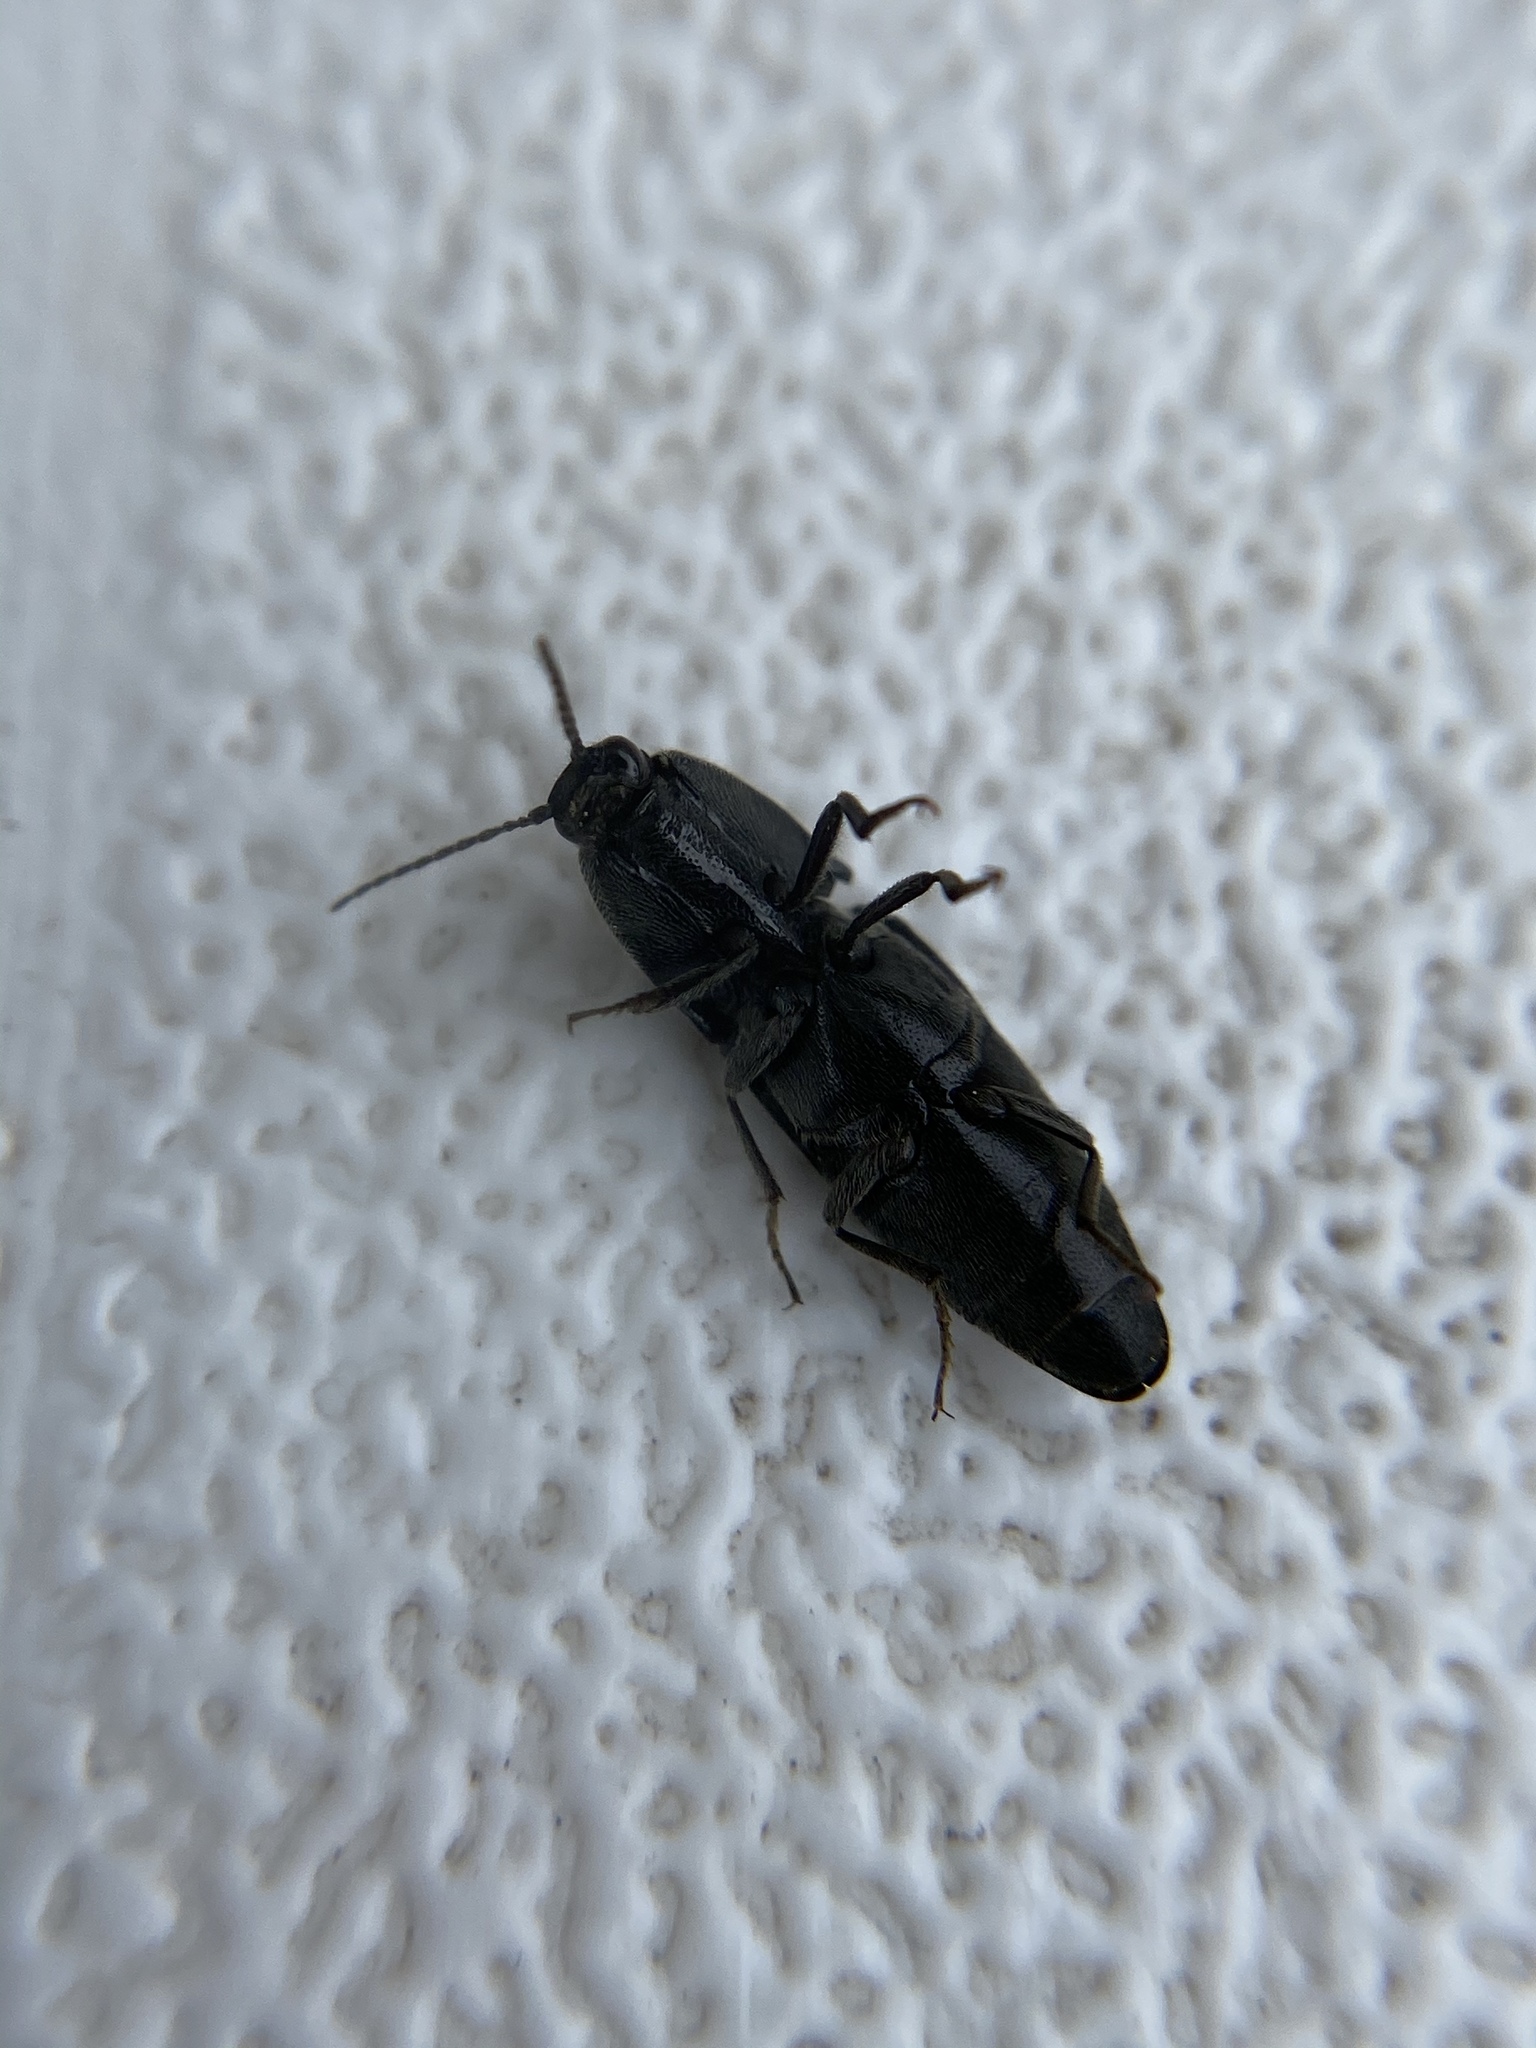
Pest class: clickbeetles_wireworms